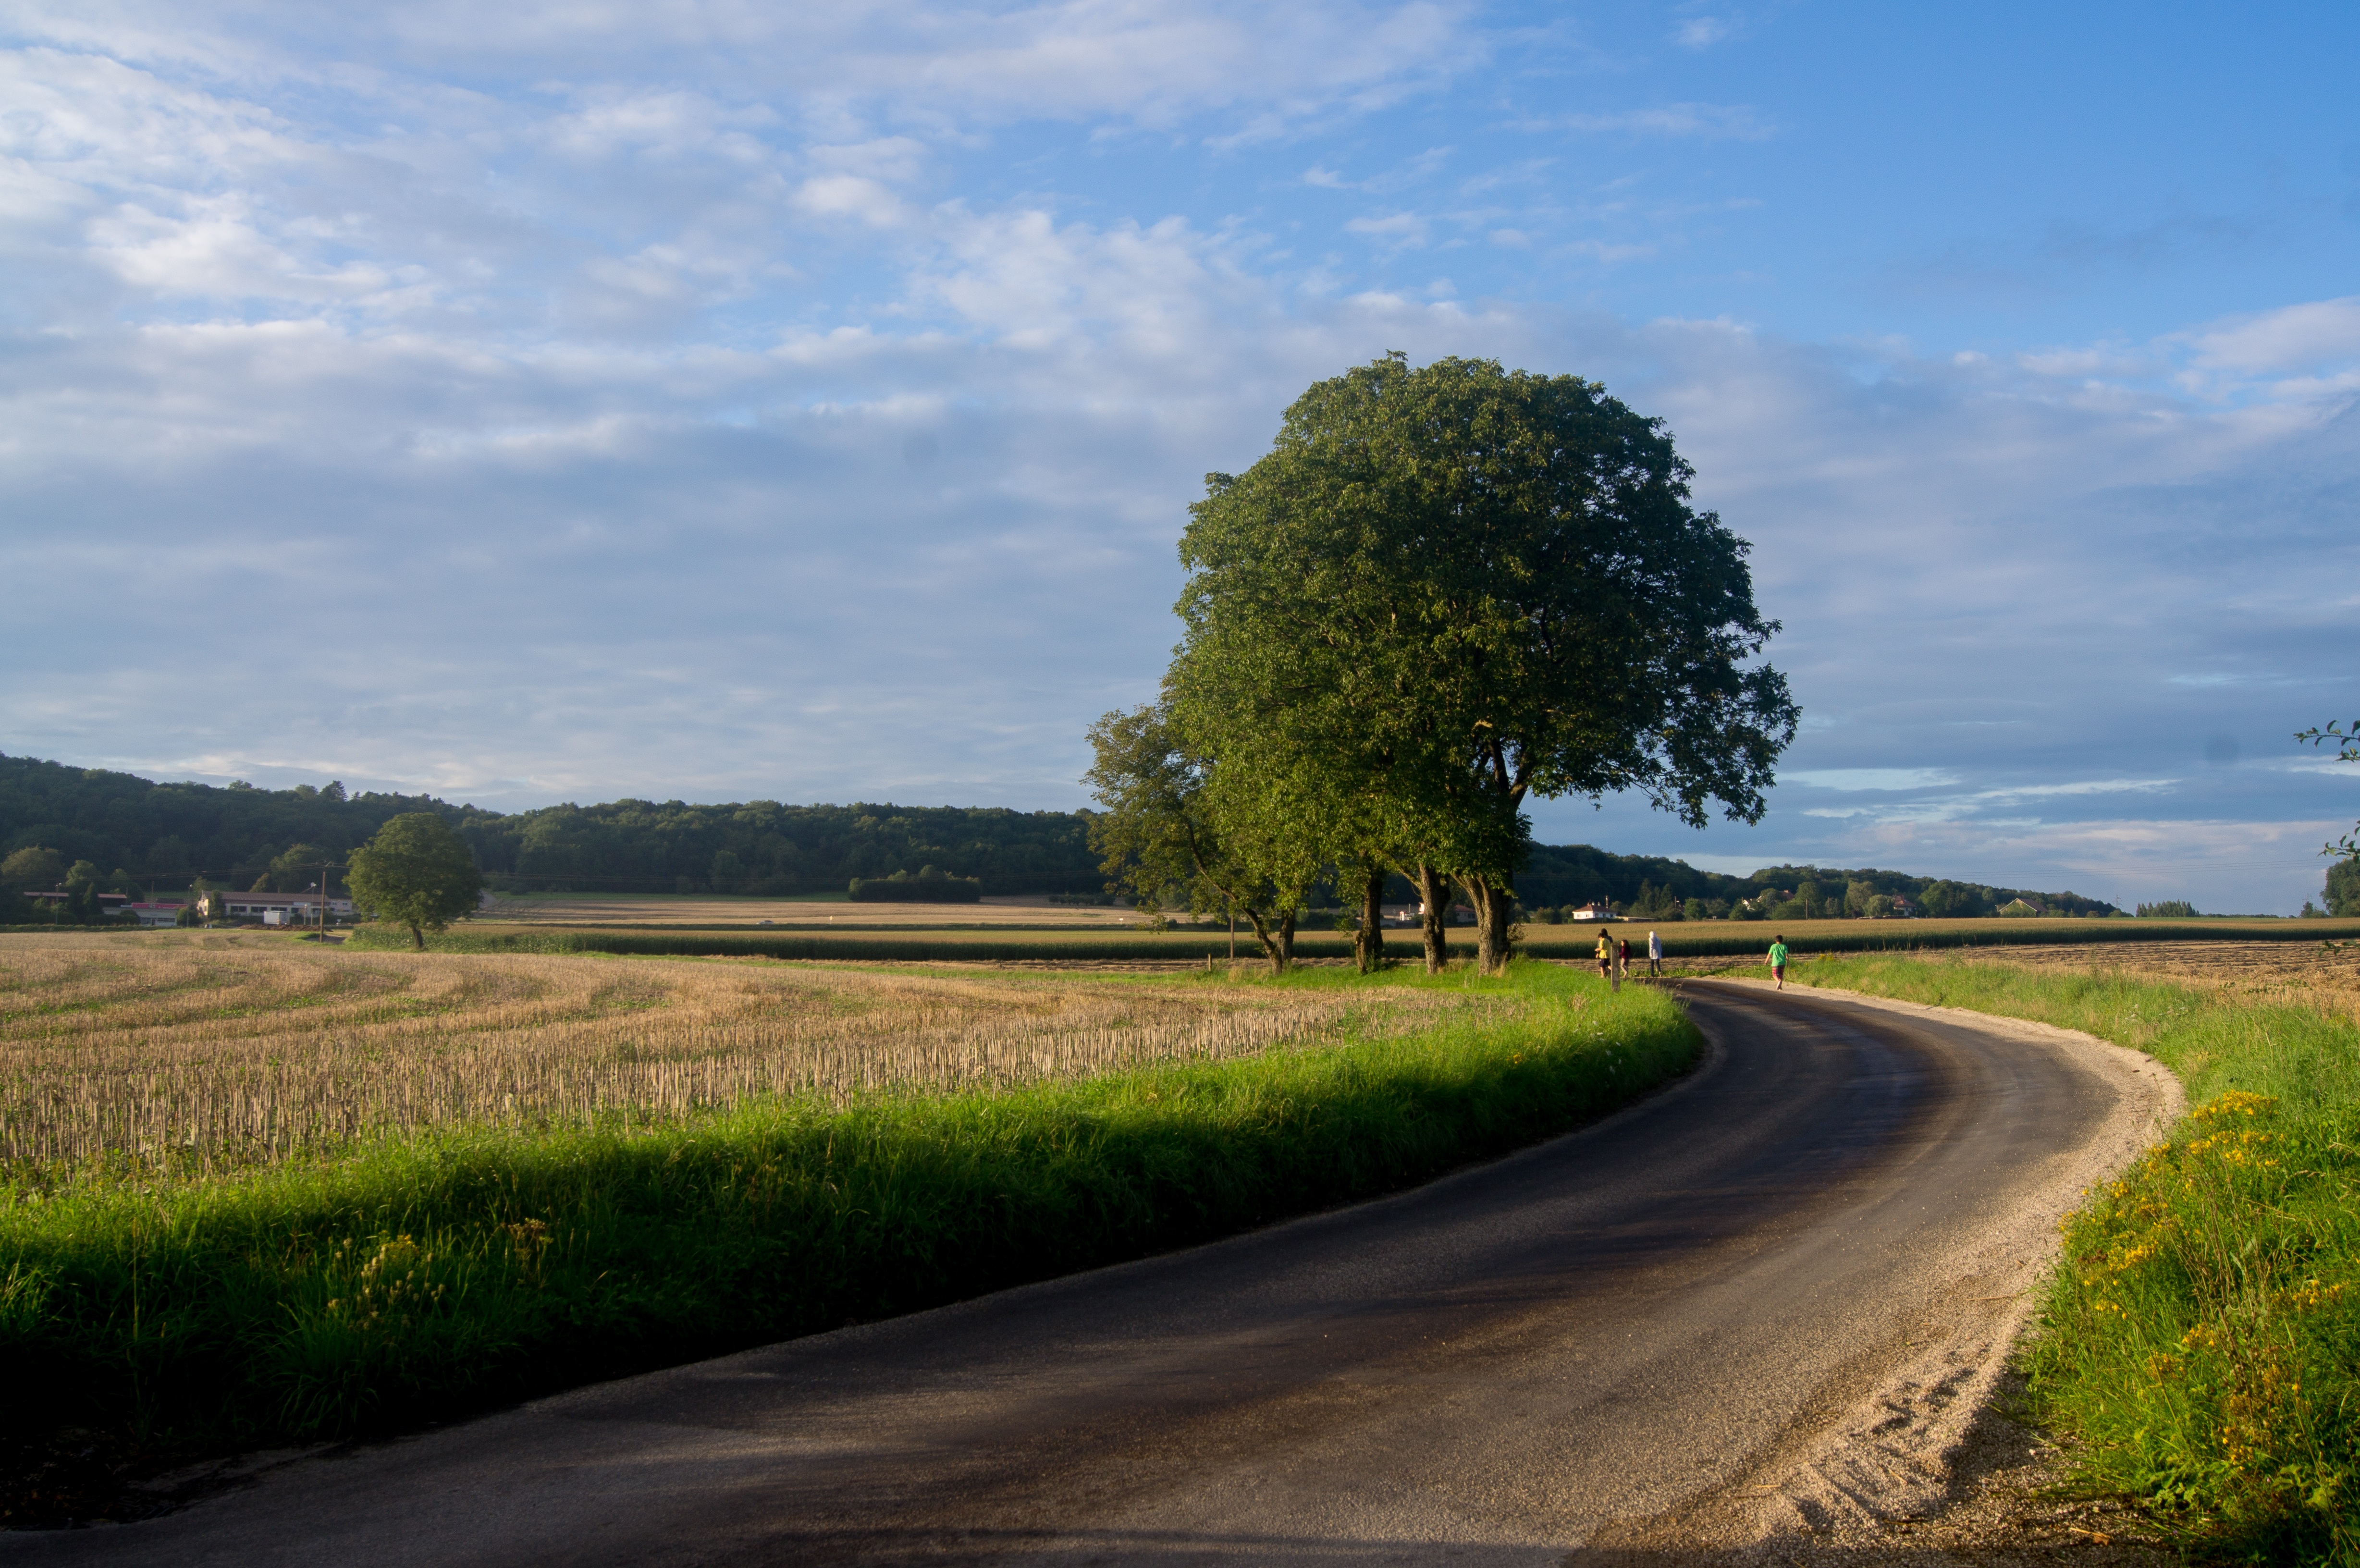
landscape, tree, nature, grass, horizon, cloud, sky, road, field, farm, prairie, morning, hill, highway, country road, dirt road, france, soil, agriculture, waterway, plain, road trip, infrastructure, rural area, doubs, besan on, woody plant